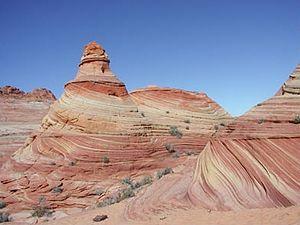
L’Ouest américain, aussi appelé Far-West ou Far West, est une région située à l'ouest des États-Unis. Sa définition a évolué avec le temps, puisque la population de l'époque moderne a colonisé les terres intérieures en se dirigeant vers l'océan Pacifique. Cette colonisation est appelée la conquête de l'Ouest. Le Far West est une région où se développe une société originale, où se croisent des individus d'origines et d'horizon très différents. L'Amérique mythique des montagnes Rocheuses, où s'affrontent les tribus amérindiennes et les pionniers venus fonder les États-Unis est à jamais symbolisée, dans la mémoire des peuples, par des déserts rouges à perte de vue et des montagnes sculptées par l'érosion.